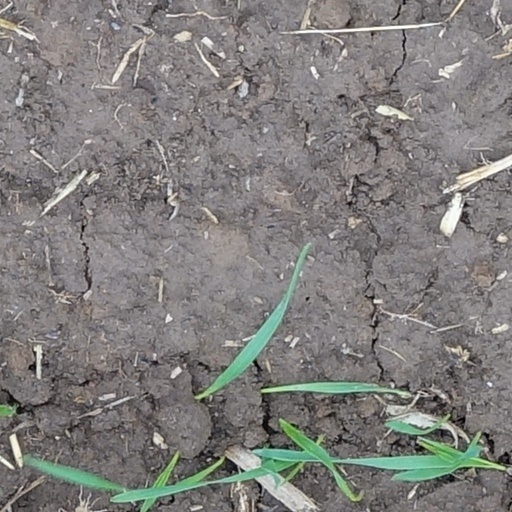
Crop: wheat